Bernabé Michelena

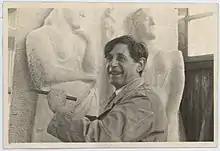
Bernabé Michelena

Bernabé Michelena Etchepare (Durazno, 13 November 1888 - Montevideo 30 June 1963) was a Uruguayan sculptor.